Meinungsgade

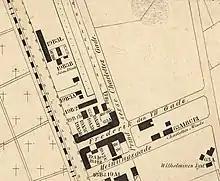
Meinungsgade seen on a map detail from circa 1860. Vilhelmines Lyst is seen in the bottom right corner

Meinungsgade takes its name from captain Conrad Robertus Meinung (1805–1873) who owned a country house named Vilhelmines Lyst at the site. In circa 1859, he constructed the road and started to sell the land off in lots. As something new, Meinung constructed workers' housing with cavity walls. The method received an award on the Exposition Universelle in Paris.